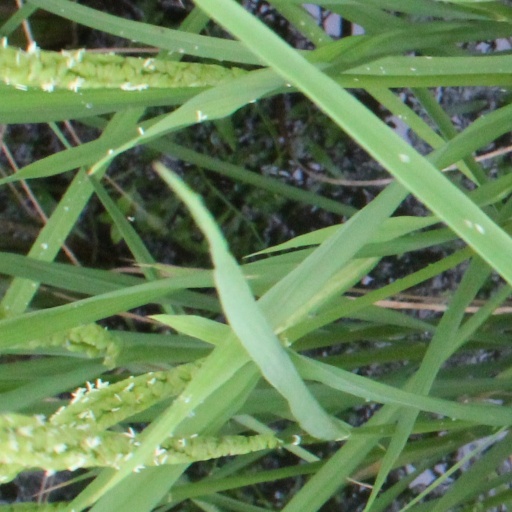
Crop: rice